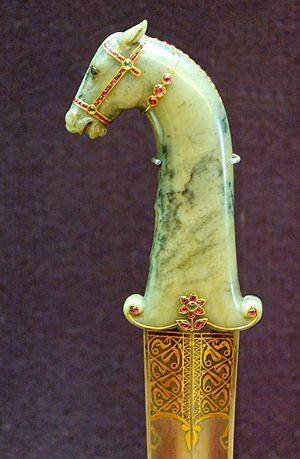
Poignard à tête de cheval, détail du manche. Inde, dynastie moghole, XVIIe siècle. Lame en acier à décor doré
L'art moghol est l'art produit en Inde sous la dynastie des grands Moghols, c'est-à-dire entre 1528 et 1858. Il se manifeste à la fois dans l'architecture, l'art du livre et la fabrication d'objets d'art en pierre dure, en bois et en métal principalement.